2014 Assiniboine River flood

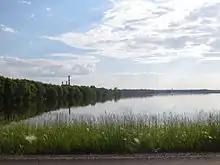
Flooding in Brandon during the 2014 Assiniboine River Flood

The second crest reached St. Lazare, Manitoba on July 9 and crested at 1,290.78 feet above sea level (ASL), which was approximately 0.7 ft. higher than the previous record crest of 2011. Nine homes in the St. Lazare area outside the community ring dike were damaged. On July 12, the second crest reached Brandon and peak flows were measured at 38,870 cfs, which was higher than 2011 levels. Record flows were experienced upstream of the confluence of the Souris and Assiniboine Rivers but not downstream of this point, as the Souris River was not experiencing significant enough flows. As a result the second crest at the Portage Reservoir was slightly lower than the first one coming in at 51,480 cfs.